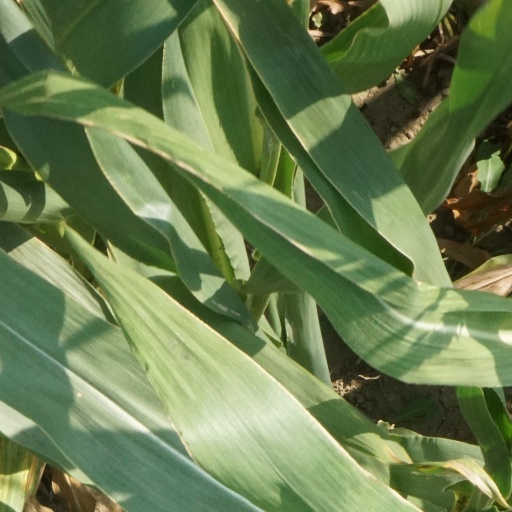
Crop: maize; corn